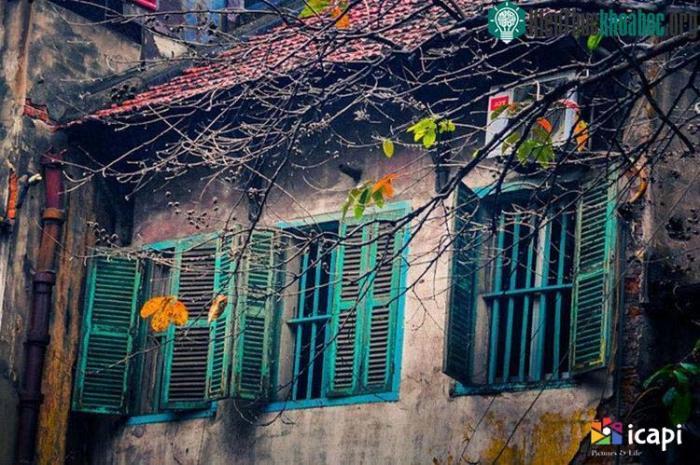
có những ô cửa sổ màu xanh ở trên ngôi nhà cũ